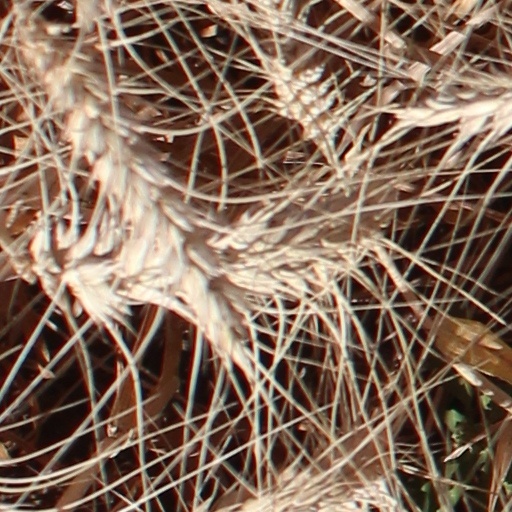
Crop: wheat